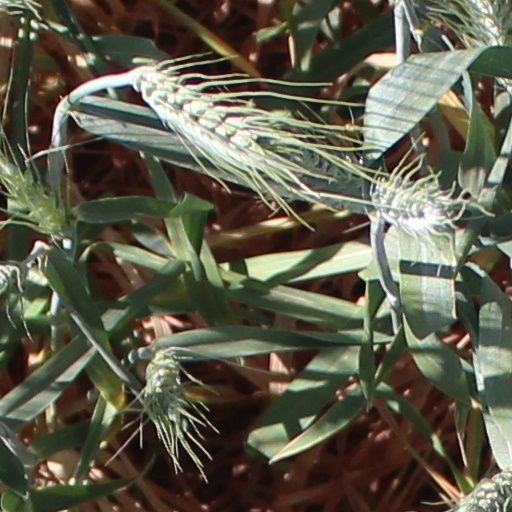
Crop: wheat